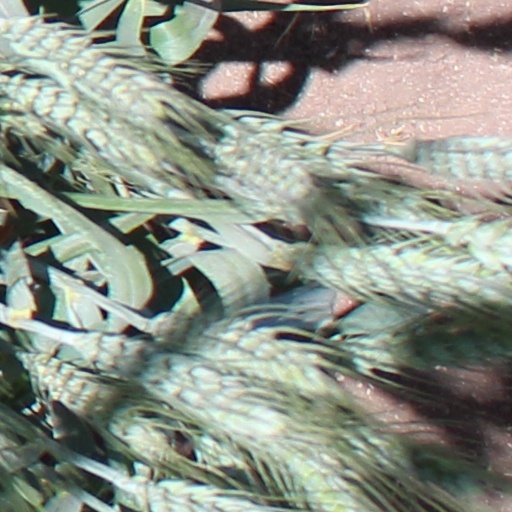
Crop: wheat